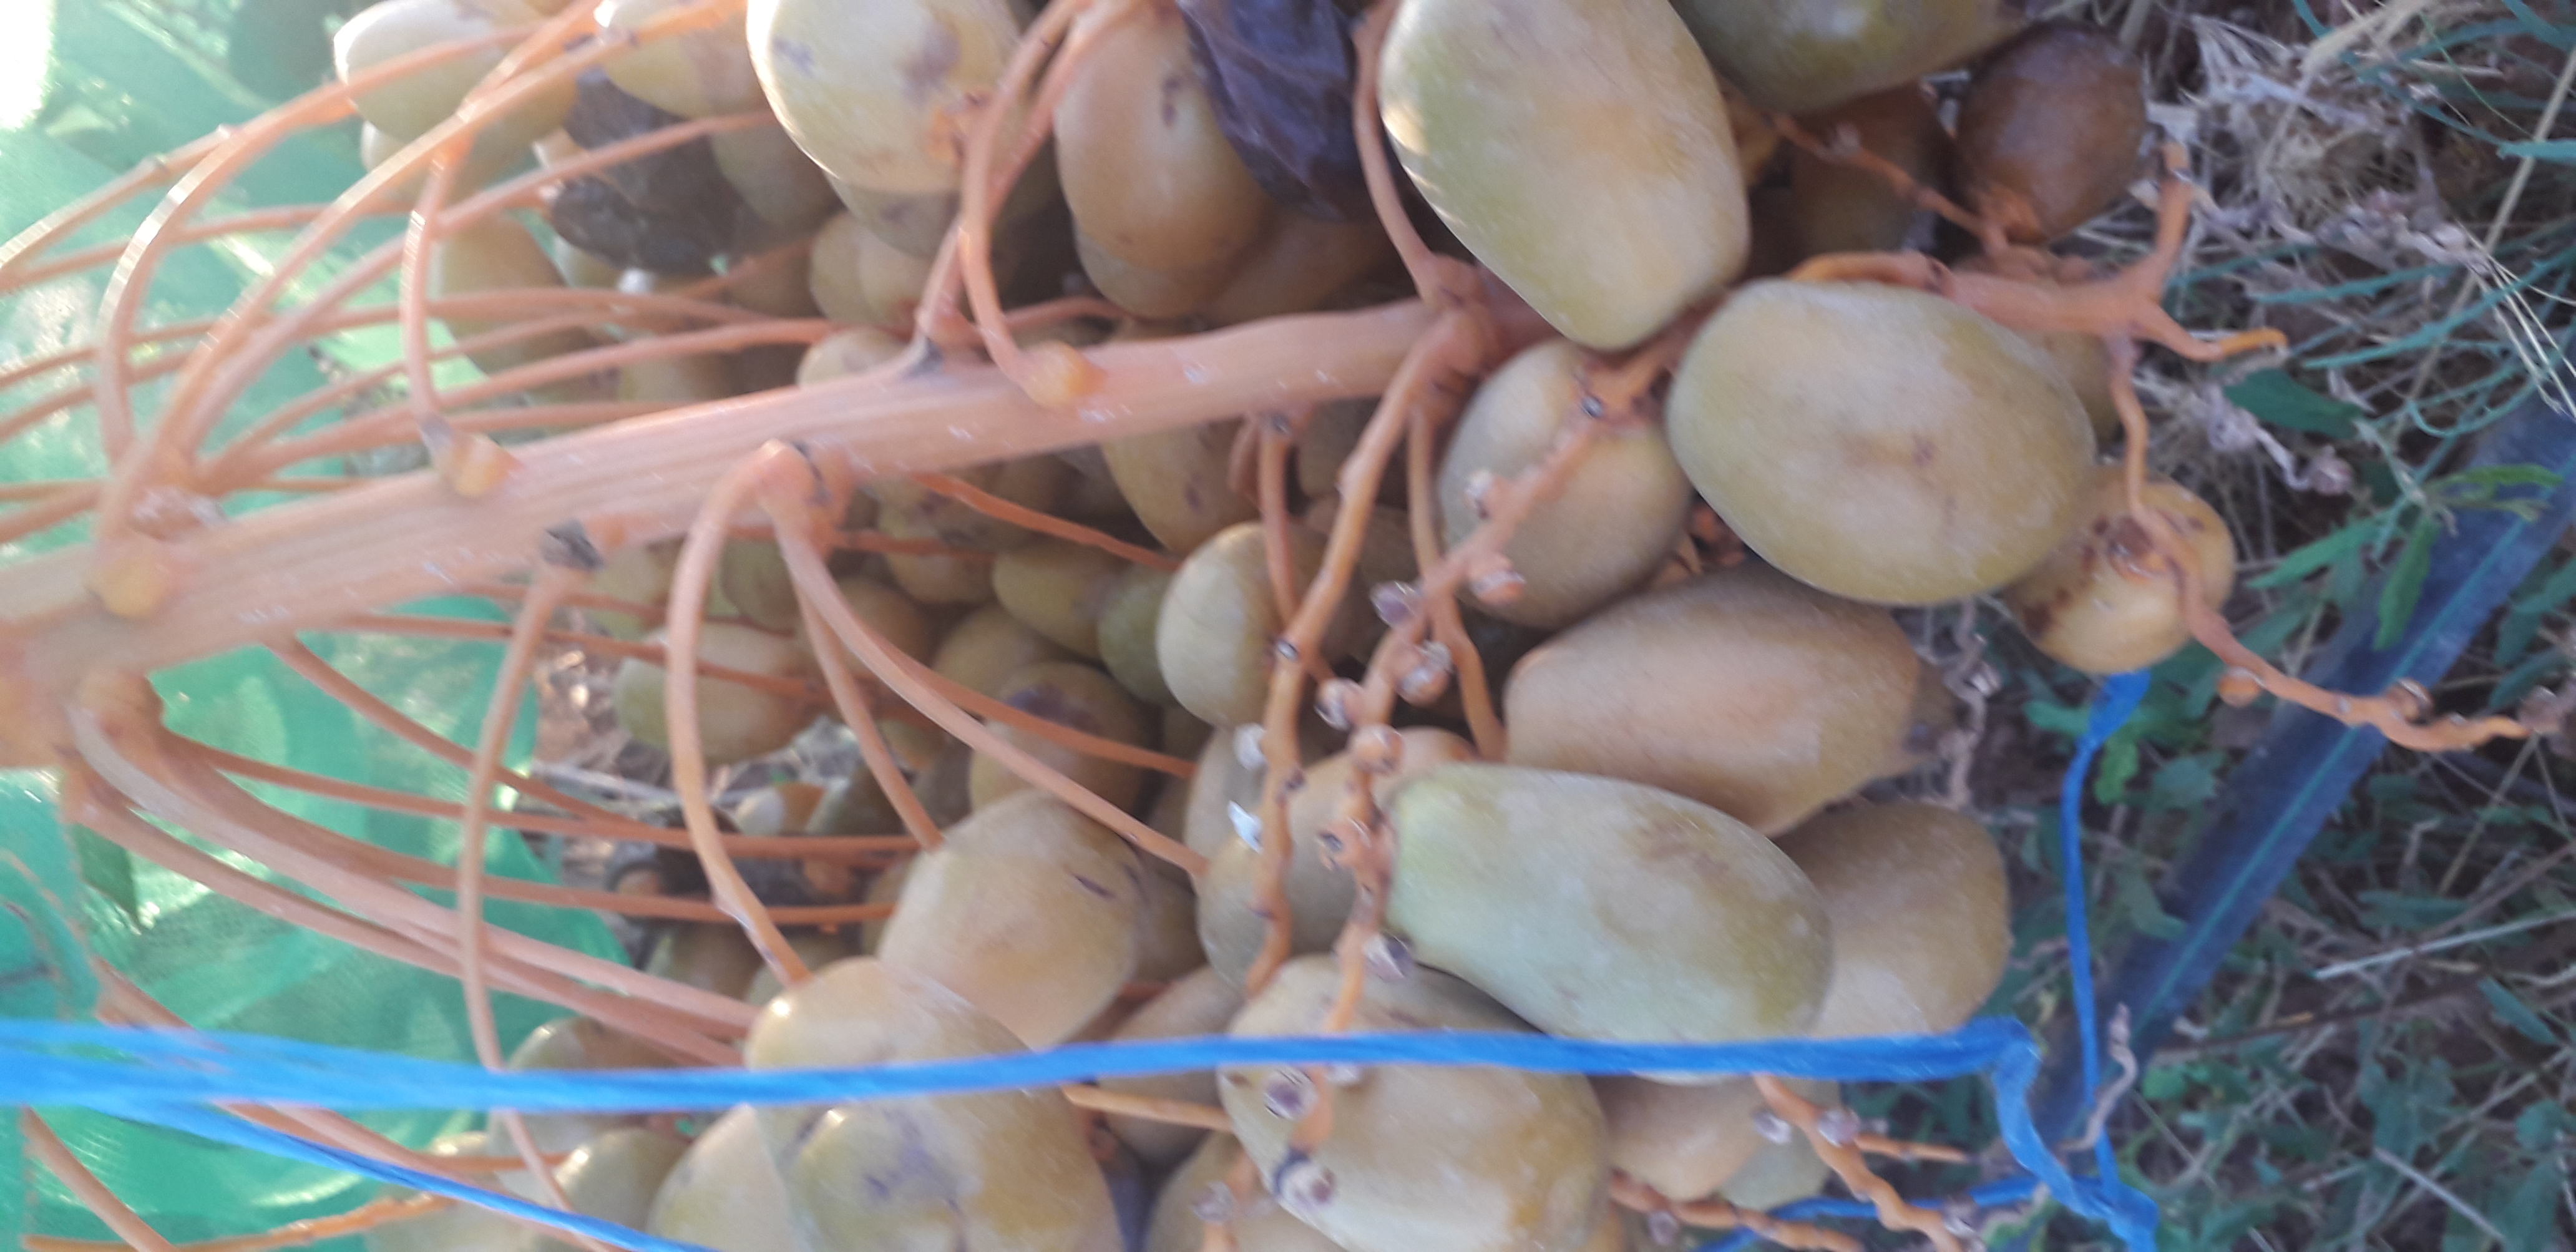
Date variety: Boufagous